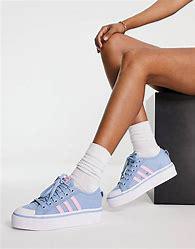
Brand: Adidas
Model: Nizza Platform